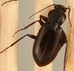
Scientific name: Calathus advena
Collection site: Niwot Ridge Mountain Research Station Site (NIWO), plot NIWO_007